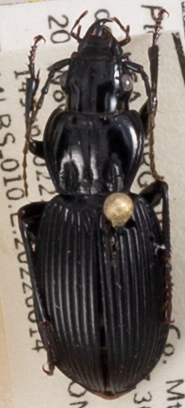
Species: Pterostichus lachrymosus
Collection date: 2022-06-14
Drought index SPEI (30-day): -0.03
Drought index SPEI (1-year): -1.01
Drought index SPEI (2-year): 0.1